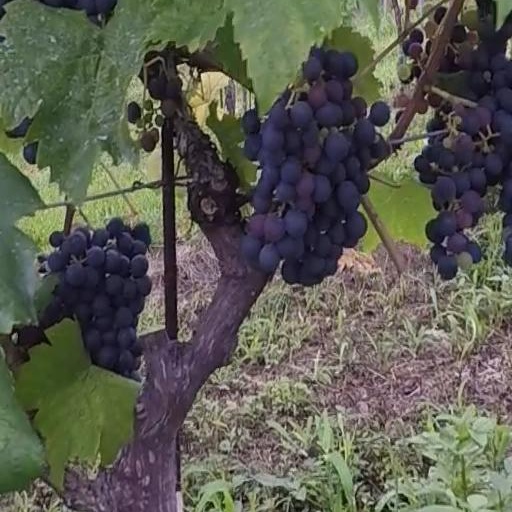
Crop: grape